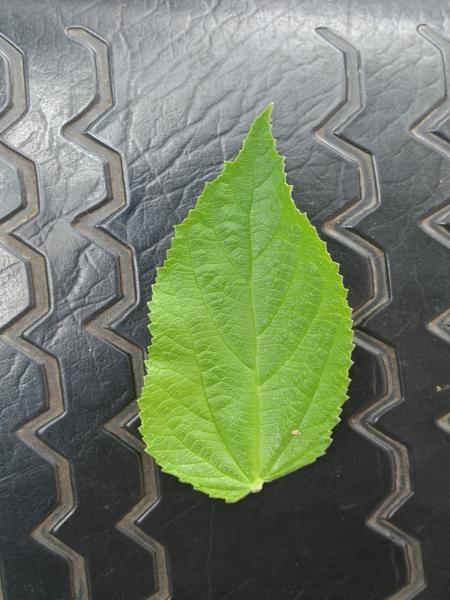
Plant: Gasagase